GroenLinks

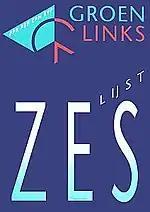
1989 election poster showing the old logo in which the pink lines and the blue spaces forming allude to a peace sign.

In the 1989 elections, the PPR, PSP, CPN and EVP entered in the elections with one single list called Groen Links. In the Netherlands, parties usually participate in the elections with one list for the whole country. The candidates on top of the list get the priority for the distribution of seats won. The GroenLinks list of candidates was organised in such a way that all the parties were represented and new figures could enter. The PPR, which had been the largest party in 1986 got the top candidate (the lead candidate, Ria Beckers) and the number five; the PSP got the numbers two and six, the CPN the number three and the EVP number eleven. The first independent candidate was Paul Rosenmöller, trade unionist from Rotterdam, on the fourth place. In the elections, the party doubled its seats in comparison to 1986 (from three to six), but the expectations had been much higher. In the 1990 municipal elections, the party fared much better, strengthening the resolve to cooperate.